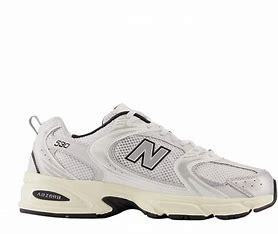
Brand: New
Model: Balance 530